Perperikon

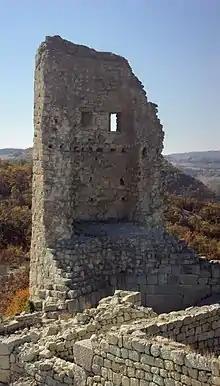
Tower of the medieval fortress

Human activity in the area dates back to 5000 BCE. The first traces of civilization on the hill date from the Bronze Age, while the ceramics found on the place date from the Early Iron Age, as well as the impressive round altar, almost 2 m in diameter, hewn out of the rocks.